Krefeld

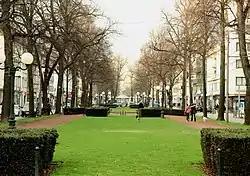
The city center of Krefeld in winter

On 11 December 1941, during World War II, a detailed report on the transport of Jews from Krefeld and its surroundings listed 1007 Jews from Krefeld and Duisburg, were deported to the Šķirotava Railway Station near Riga, later to become Jungfernhof concentration camp. They were transported in freezing conditions with no drinking water for more than two days. Almost immediately upon arrival, they were shot in the Rumbula forest massacre.